Kim Bum

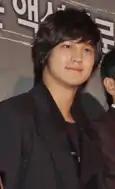
Kim in 2009

Kim first gained recognition for his scene-stealing role in MBC's anniversary drama "East of Eden", winning the Netizen Popularity Award at the Korea Drama Awards. He rose to prominence in 2009 after playing the role of So Yi-jung in the hit drama "Boys Over Flowers". He achieved further recognition with his supporting role in fantasy melodrama "Padam Padam" (2011), written by Noh Hee-kyung.